Kids' Night on Broadway

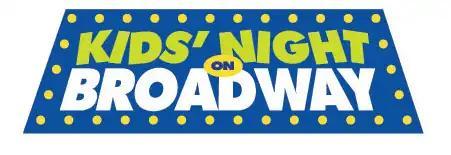
Logo for Kids' Night on Broadway.

Kids' Night on Broadway (KNOB) is a program of The Broadway League, the national trade association for the Broadway theatre industry. Designed to introduce young people to the magic of live theatre and make Broadway accessible to a new generation of theatergoers, Kids' Night on Broadway has welcomed young people to Broadway shows in New York and on tour across the U.S. since the program was created in 1996 by The Broadway League and the Theatre Development Fund.